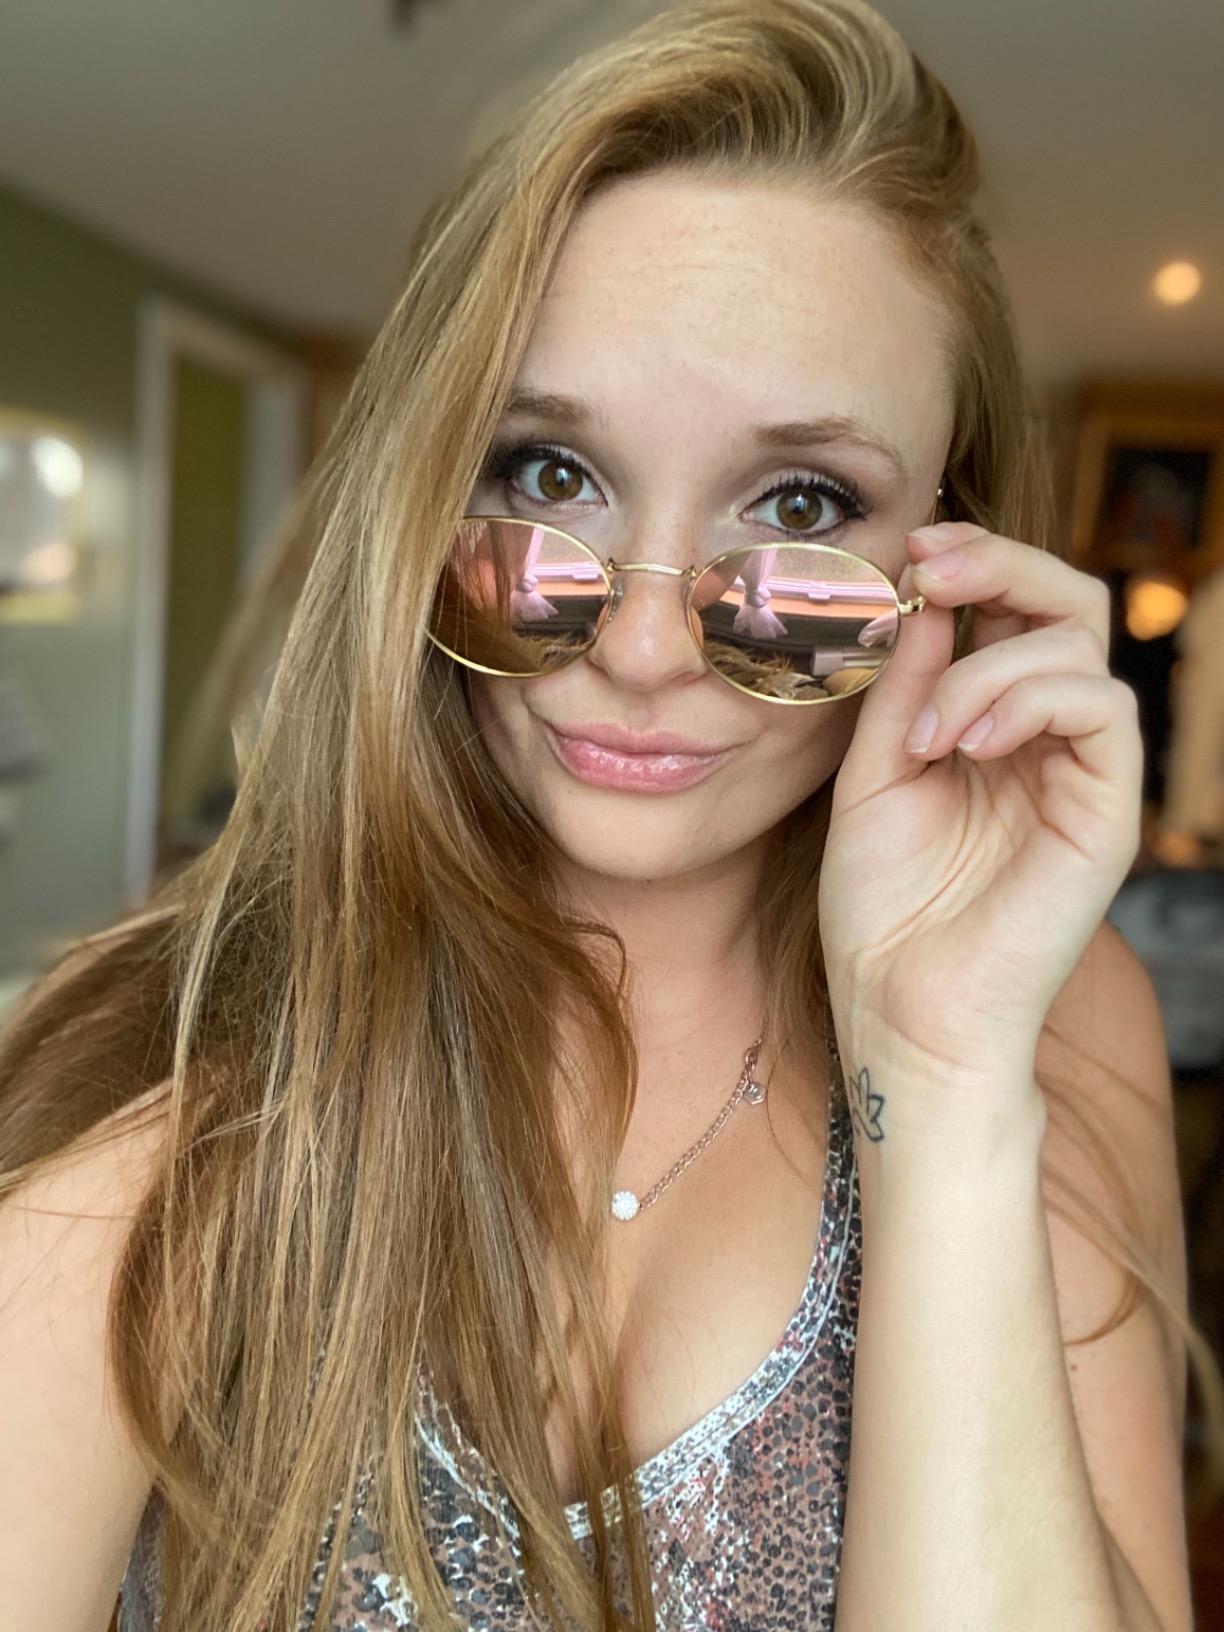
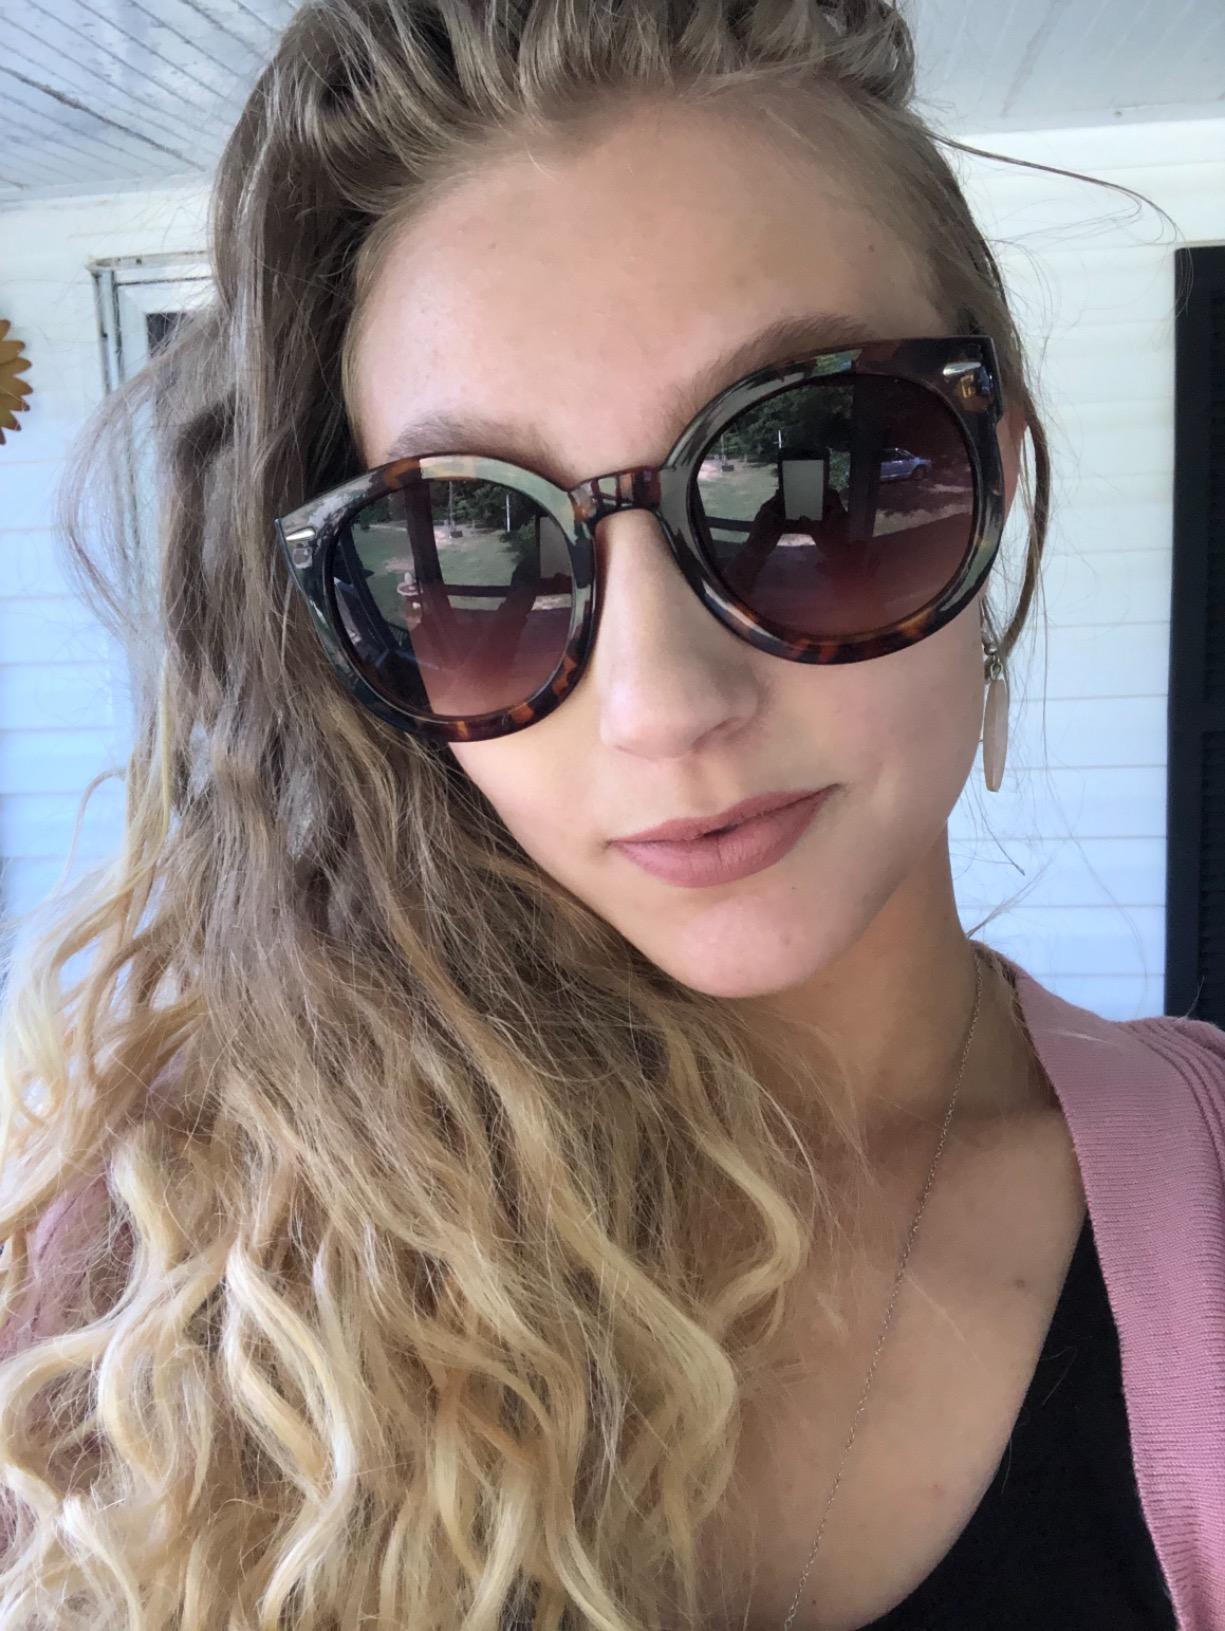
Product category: accessories_sunglasses
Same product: no